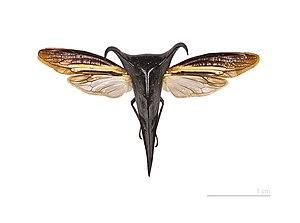
Les Membracidae sont une famille d'insectes de l'ordre des hémiptères. Ce sont des suceurs de sève des forêts tropicales, caractérisés par un appendice dorsal cornu situé au niveau du thorax. Ces petites punaises sautillantes des arbres arborent sur leur thorax les excroissances.
Le genre Hemikyptha rassemble des insectes hémiptères de la famille des Membracidae.
Hemikypta marginata est une espèce d'insectes hémiptères de la famille des Membracides, du genre Hemikyptha.